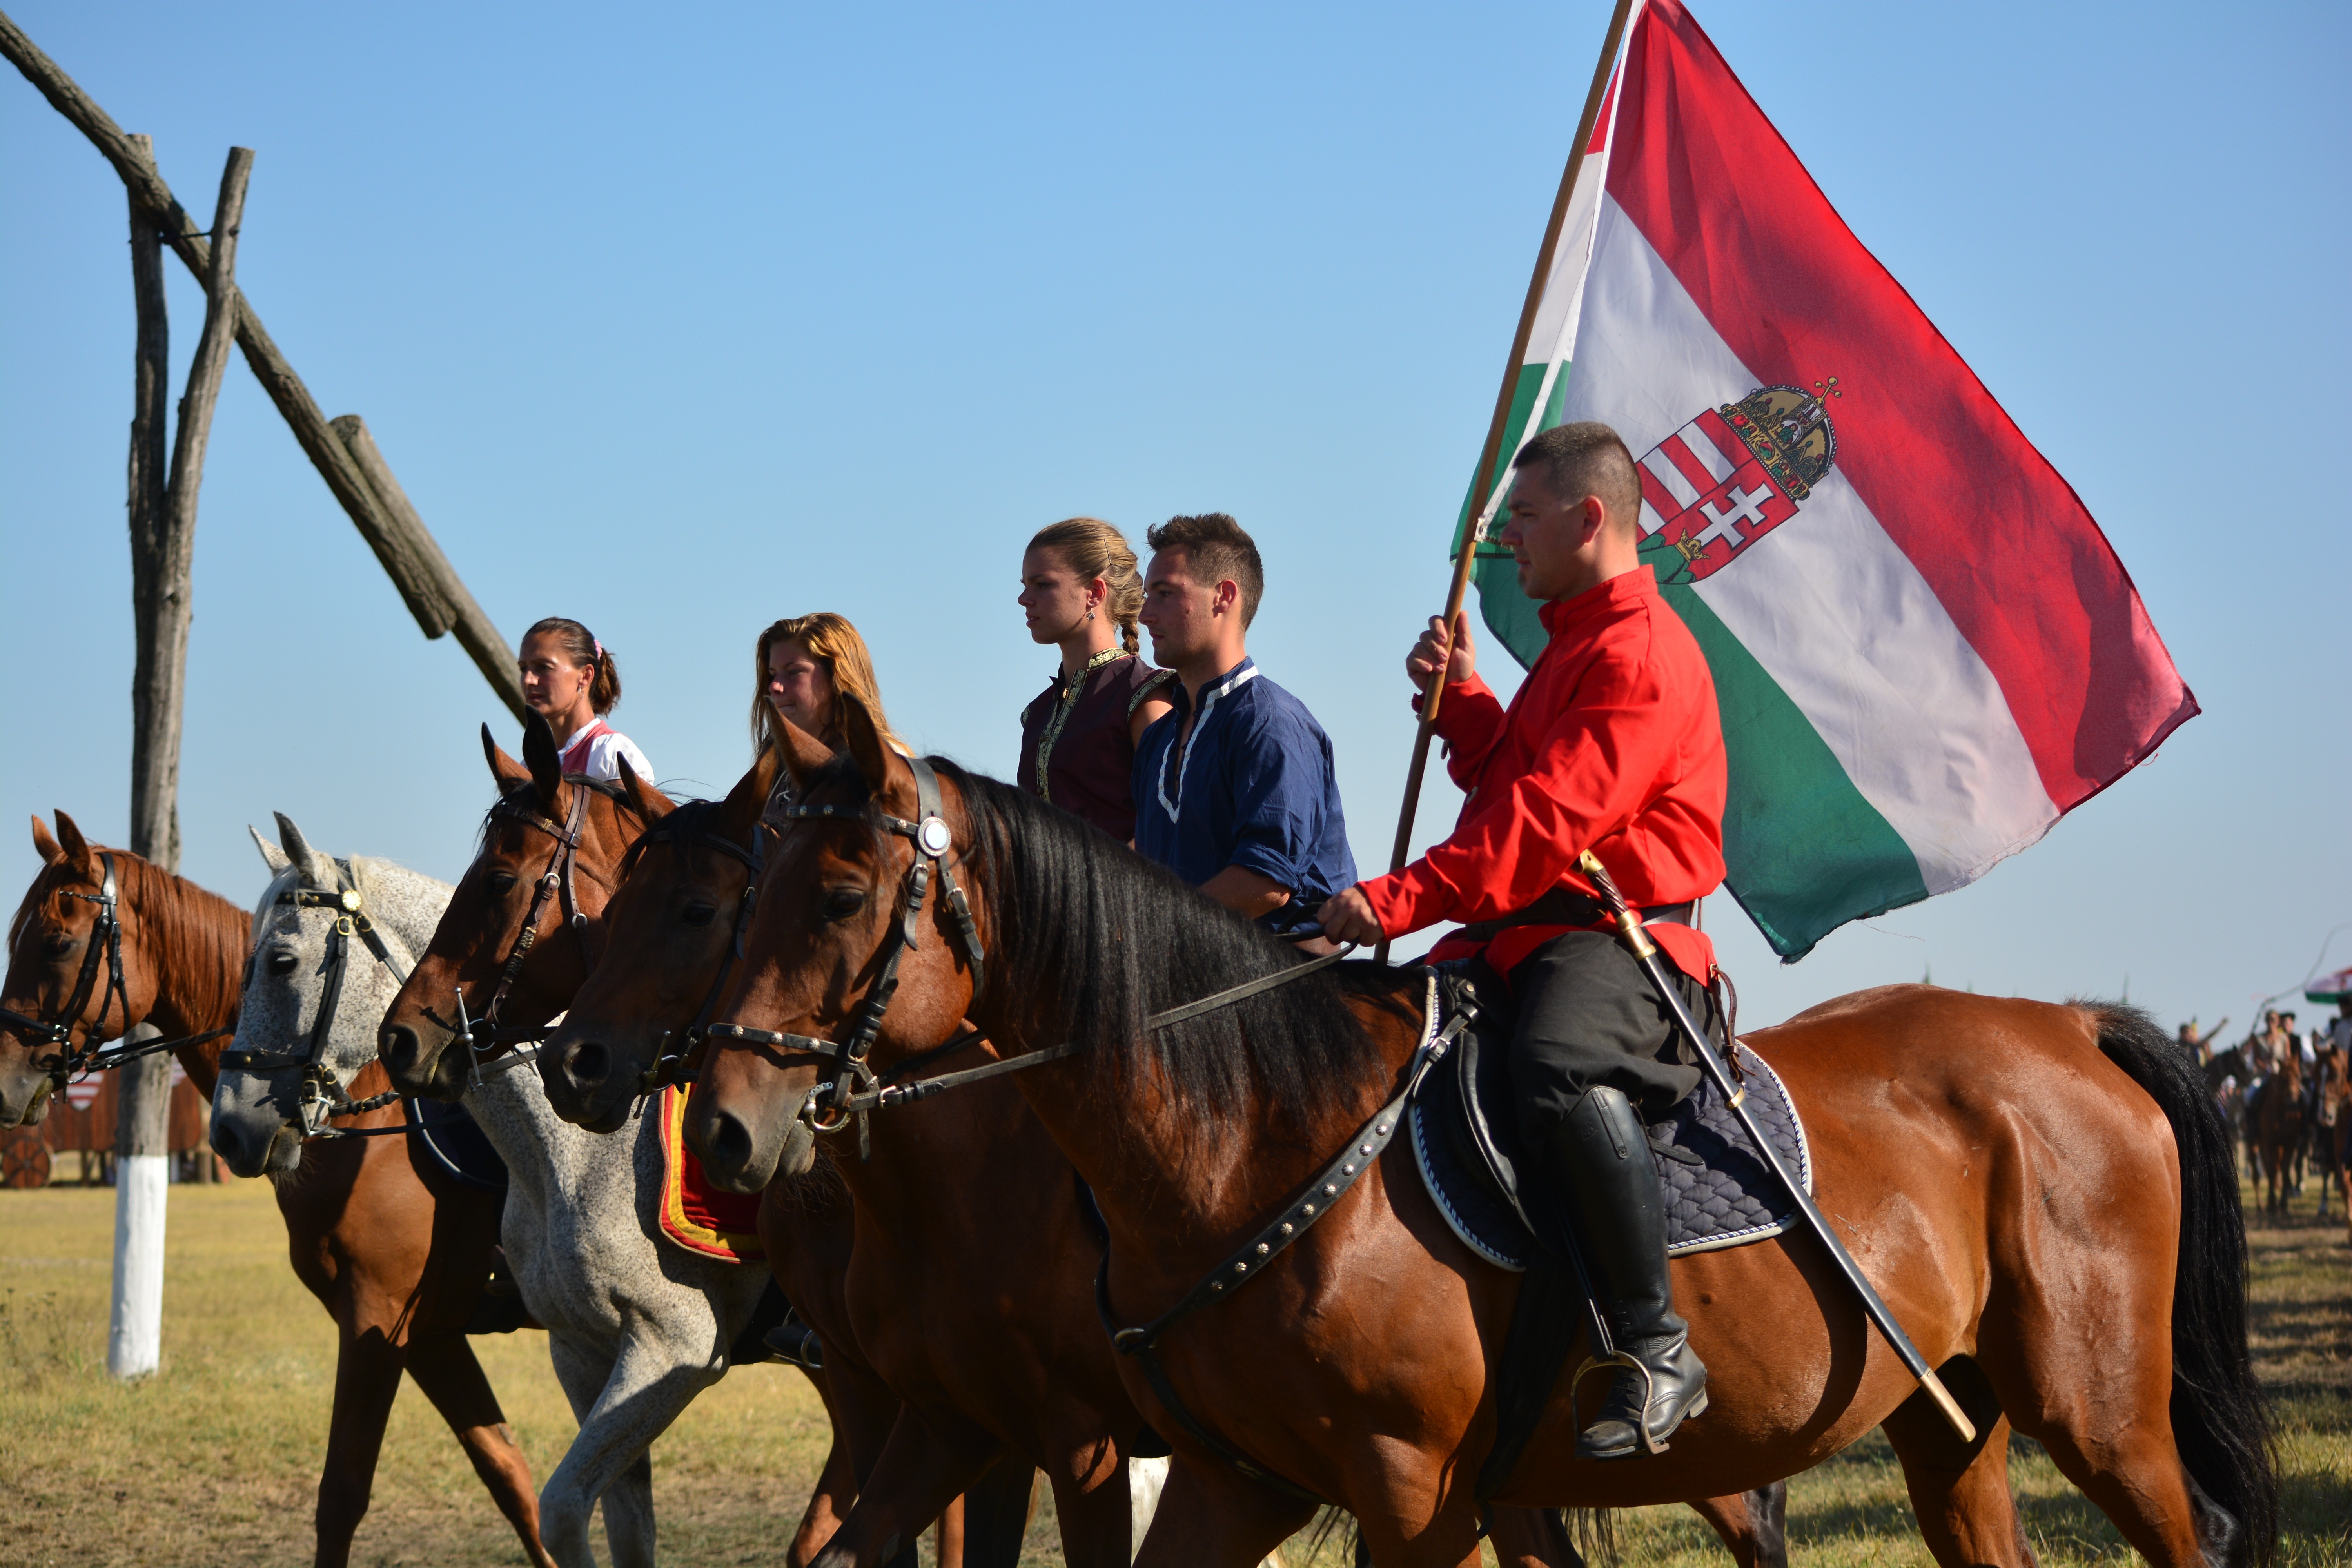
sports, culture, jockey, tradition, riders, hungarian, middle ages, equestrianism, polo, animal sports, equestrian sport